Lower Hardres

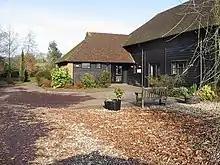

There are currently no schools in the village, however there are primary schools within a couple of miles at Petham, Bridge and Bossingham. Garlinge Green has the closest secondary school to Lower Hardres and is just on the outskirts of Canterbury.